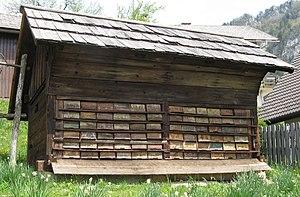
Le 20 mai est le 140ᵉ jour de l'année du calendrier grégorien, le 141ᵉ en cas d'année bissextile. Il reste 225 jours avant la fin de l'année.